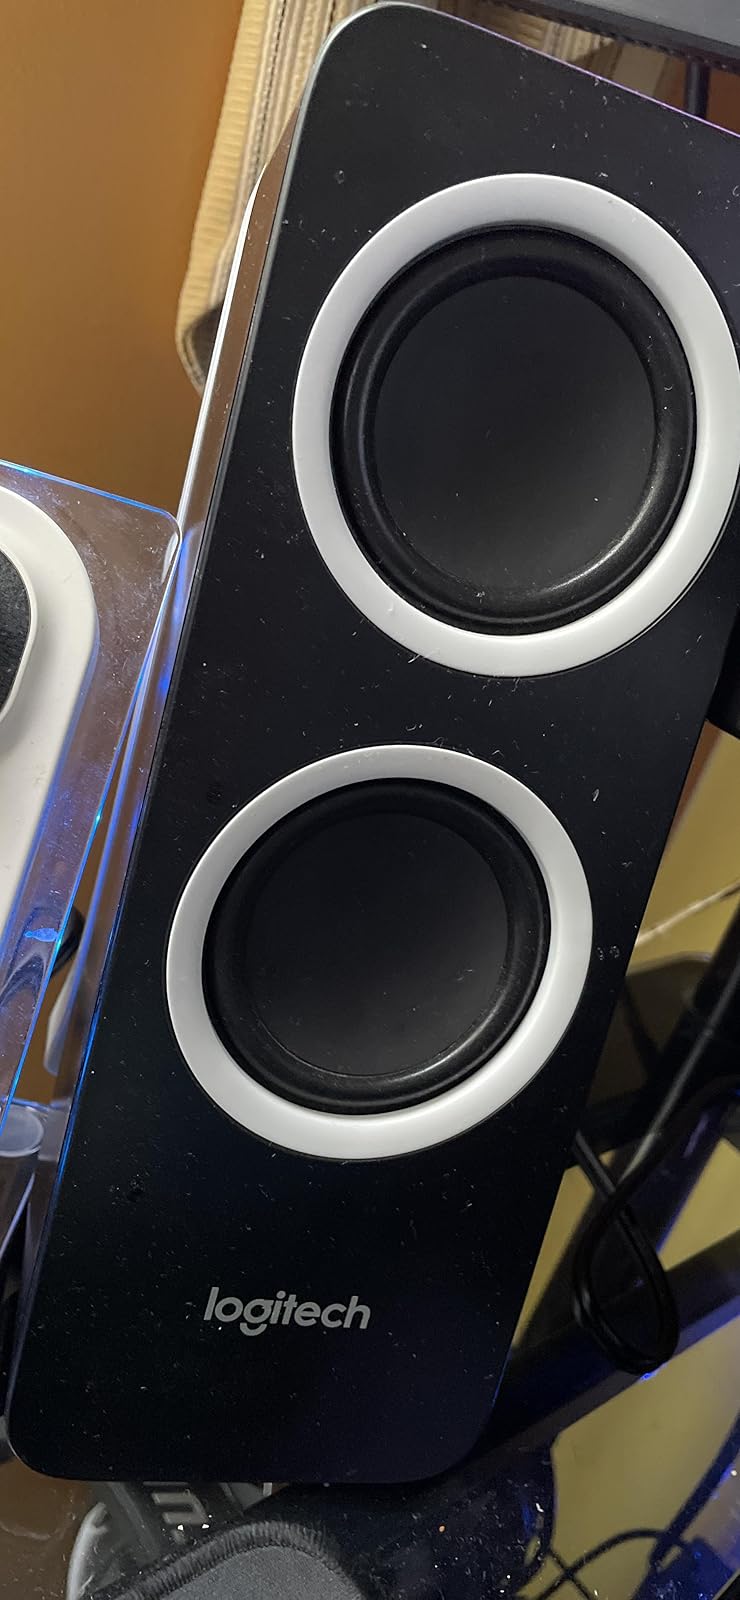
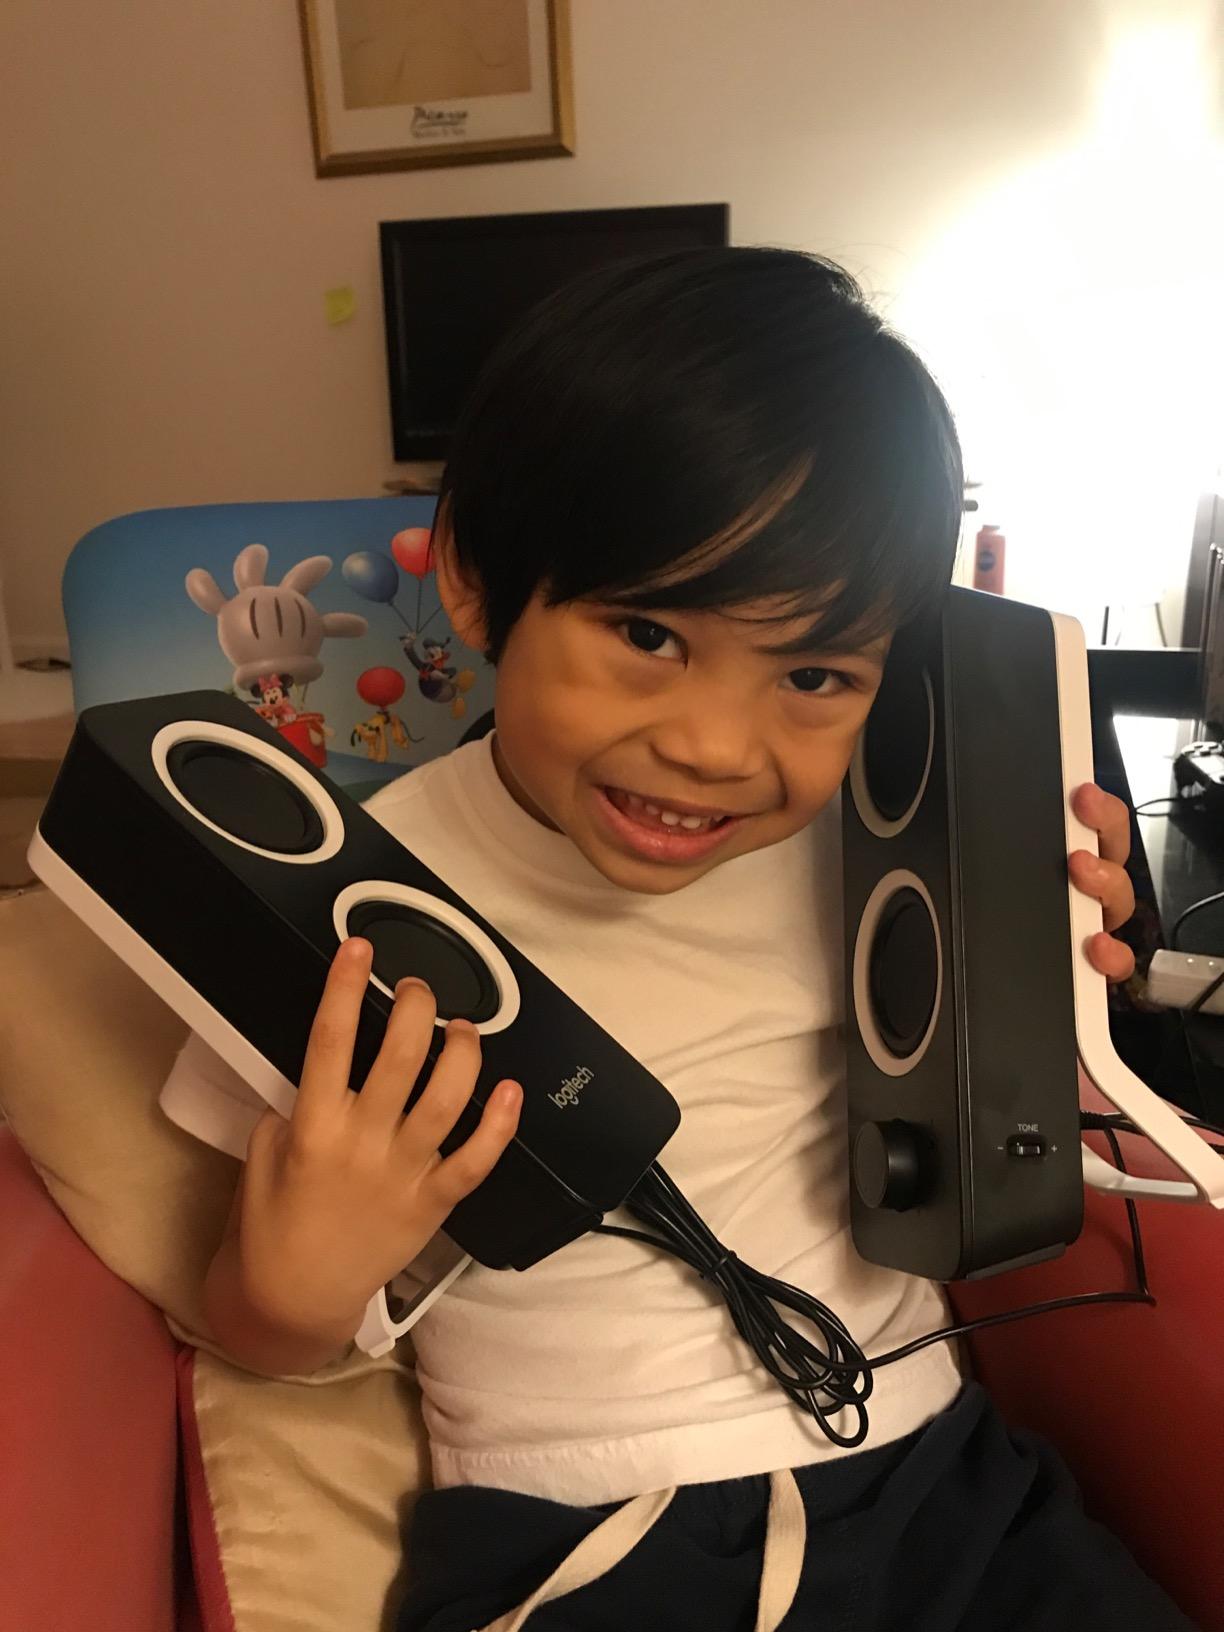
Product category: speaker
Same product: yes